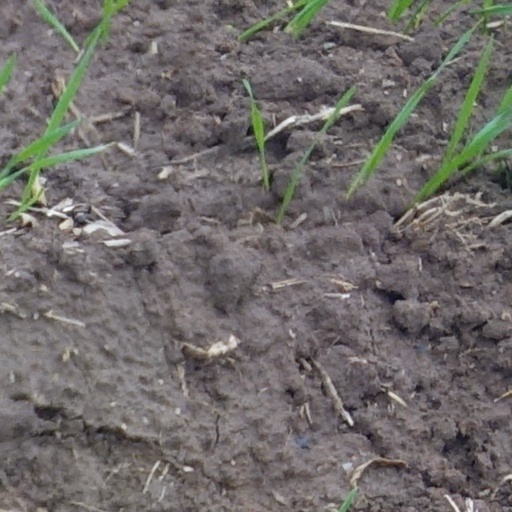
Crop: wheat